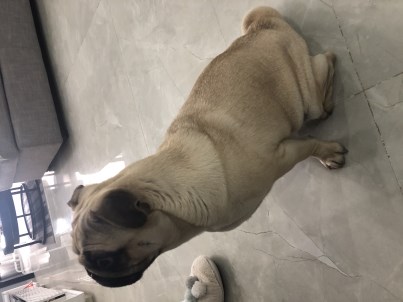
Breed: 798-n000130-pug